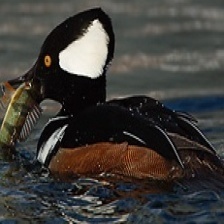
Species: HOODED MERGANSER
Scientific name: LOPHODYTES CUCULLATUS